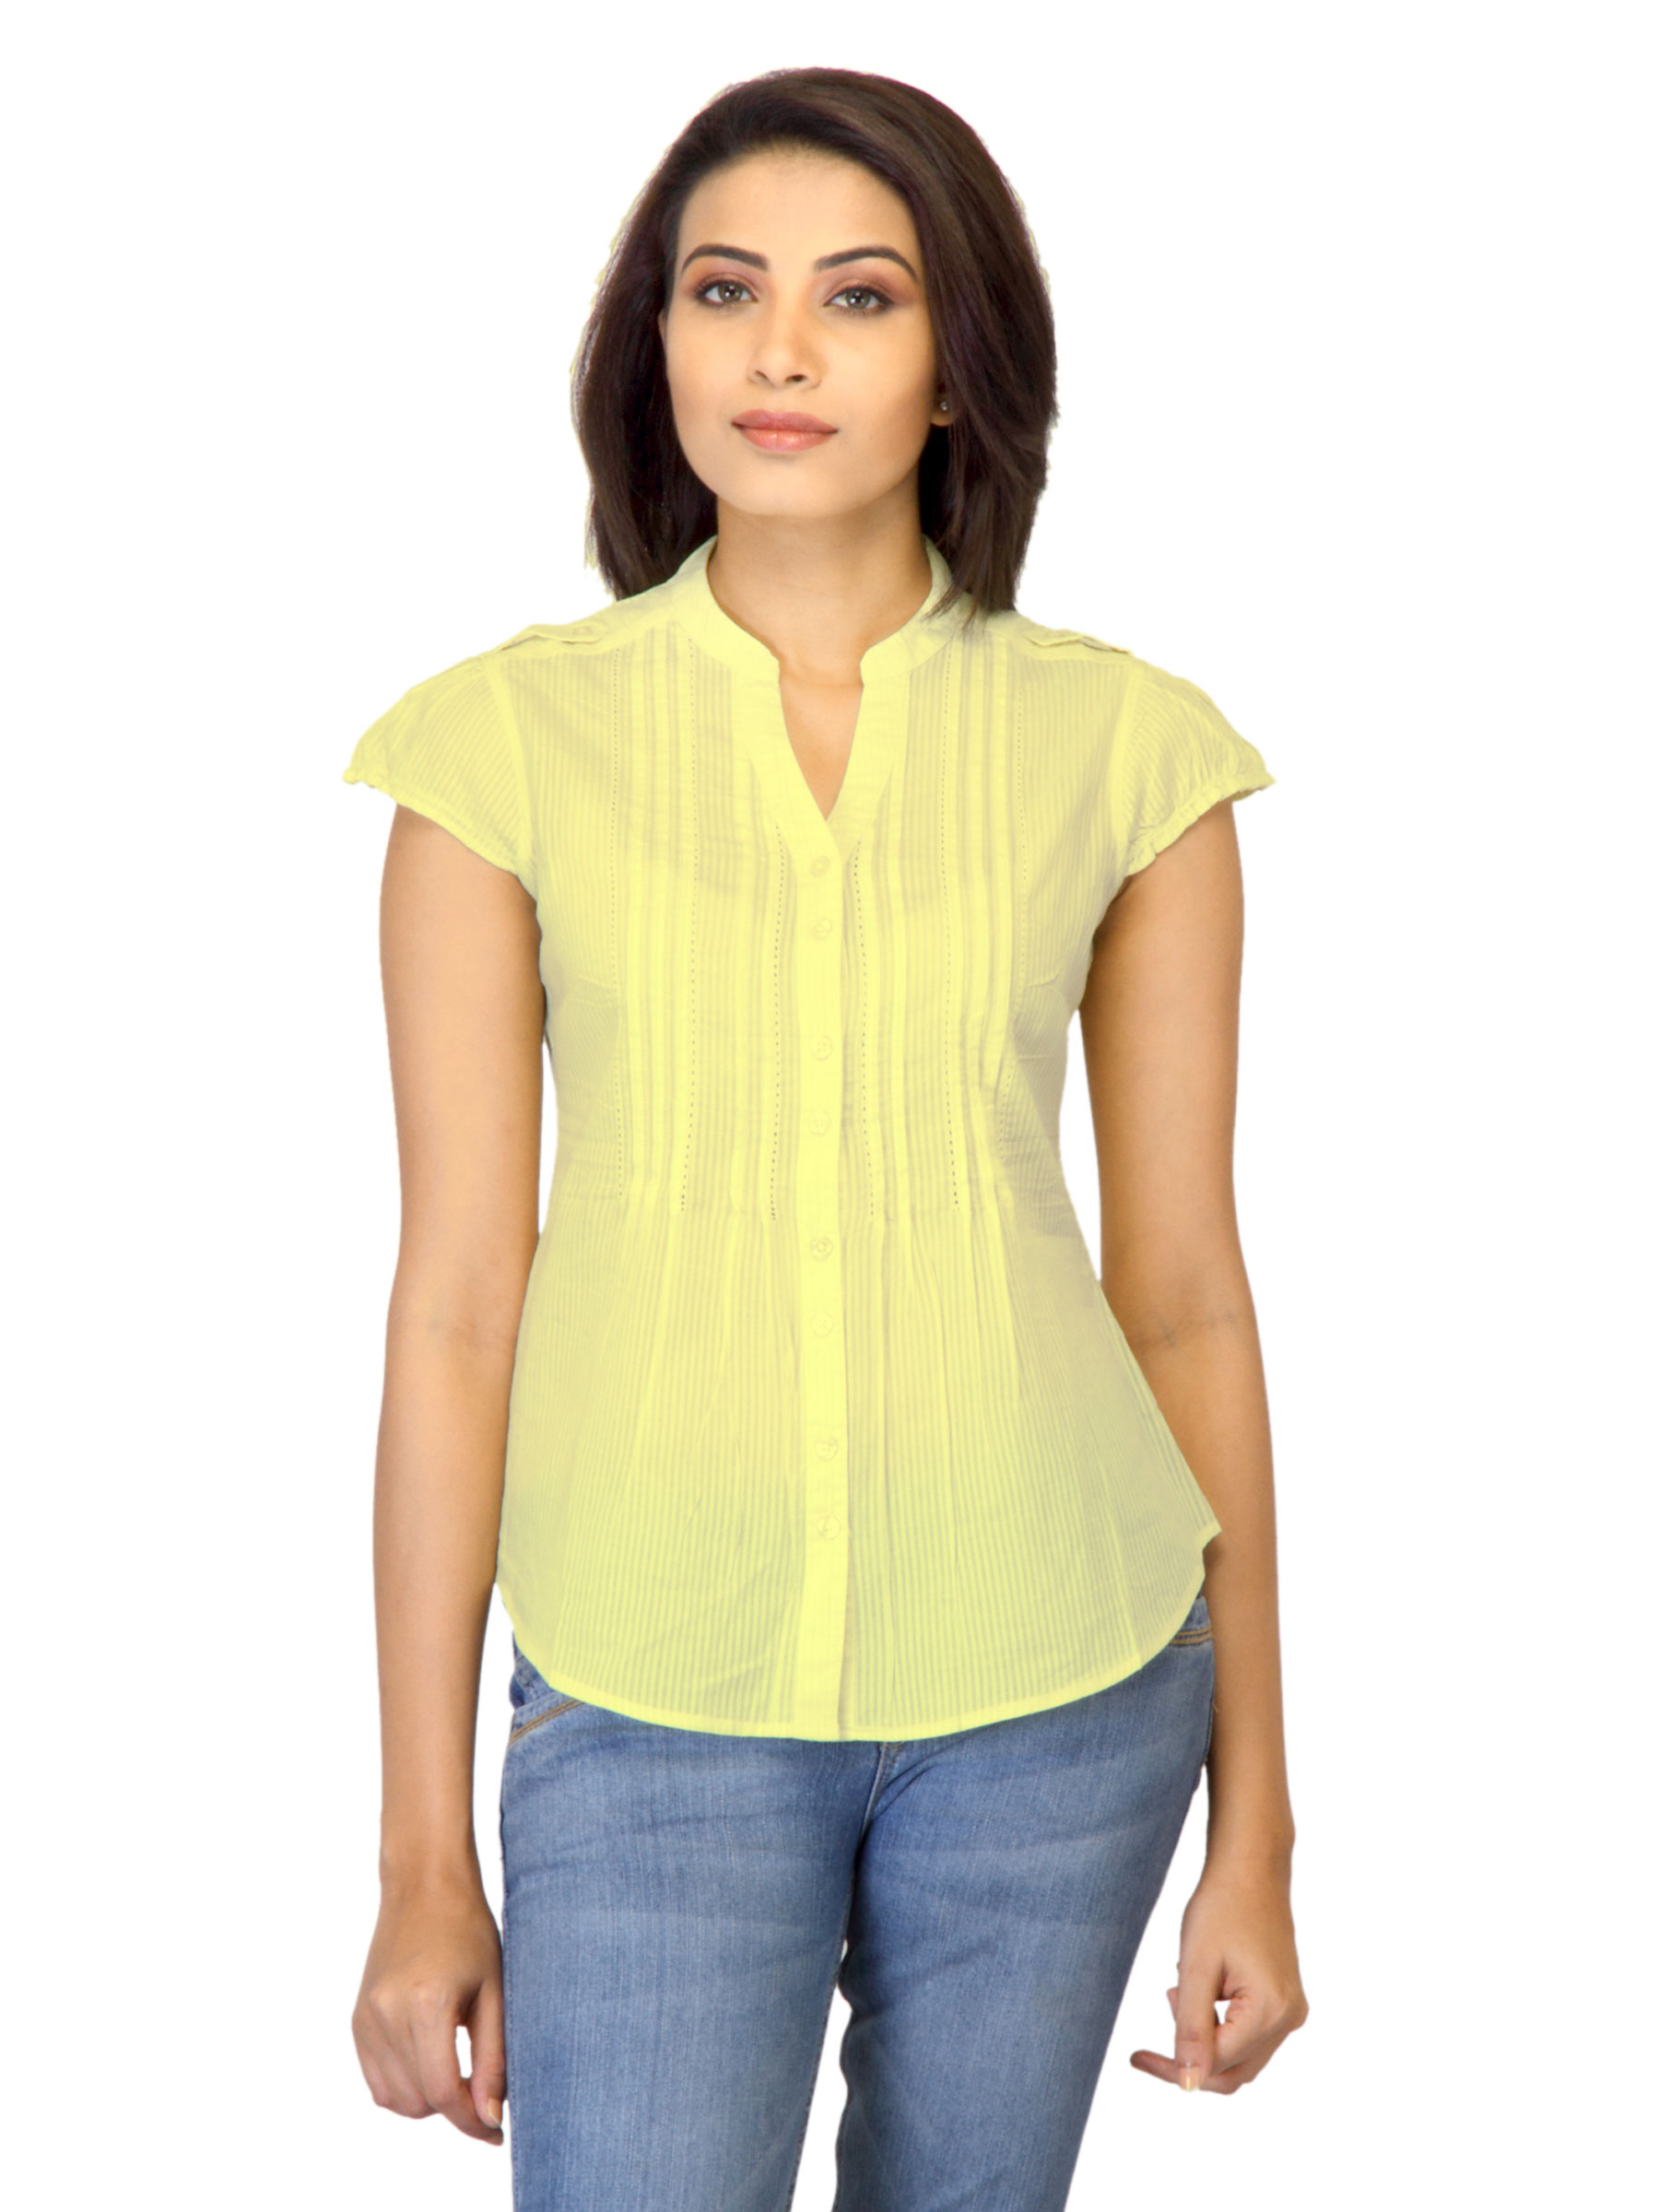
Arrow Woman Light Yellow Striped Shirt
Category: Apparel / Topwear / Shirts
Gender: Women
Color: Yellow
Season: Summer 2012
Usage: Casual